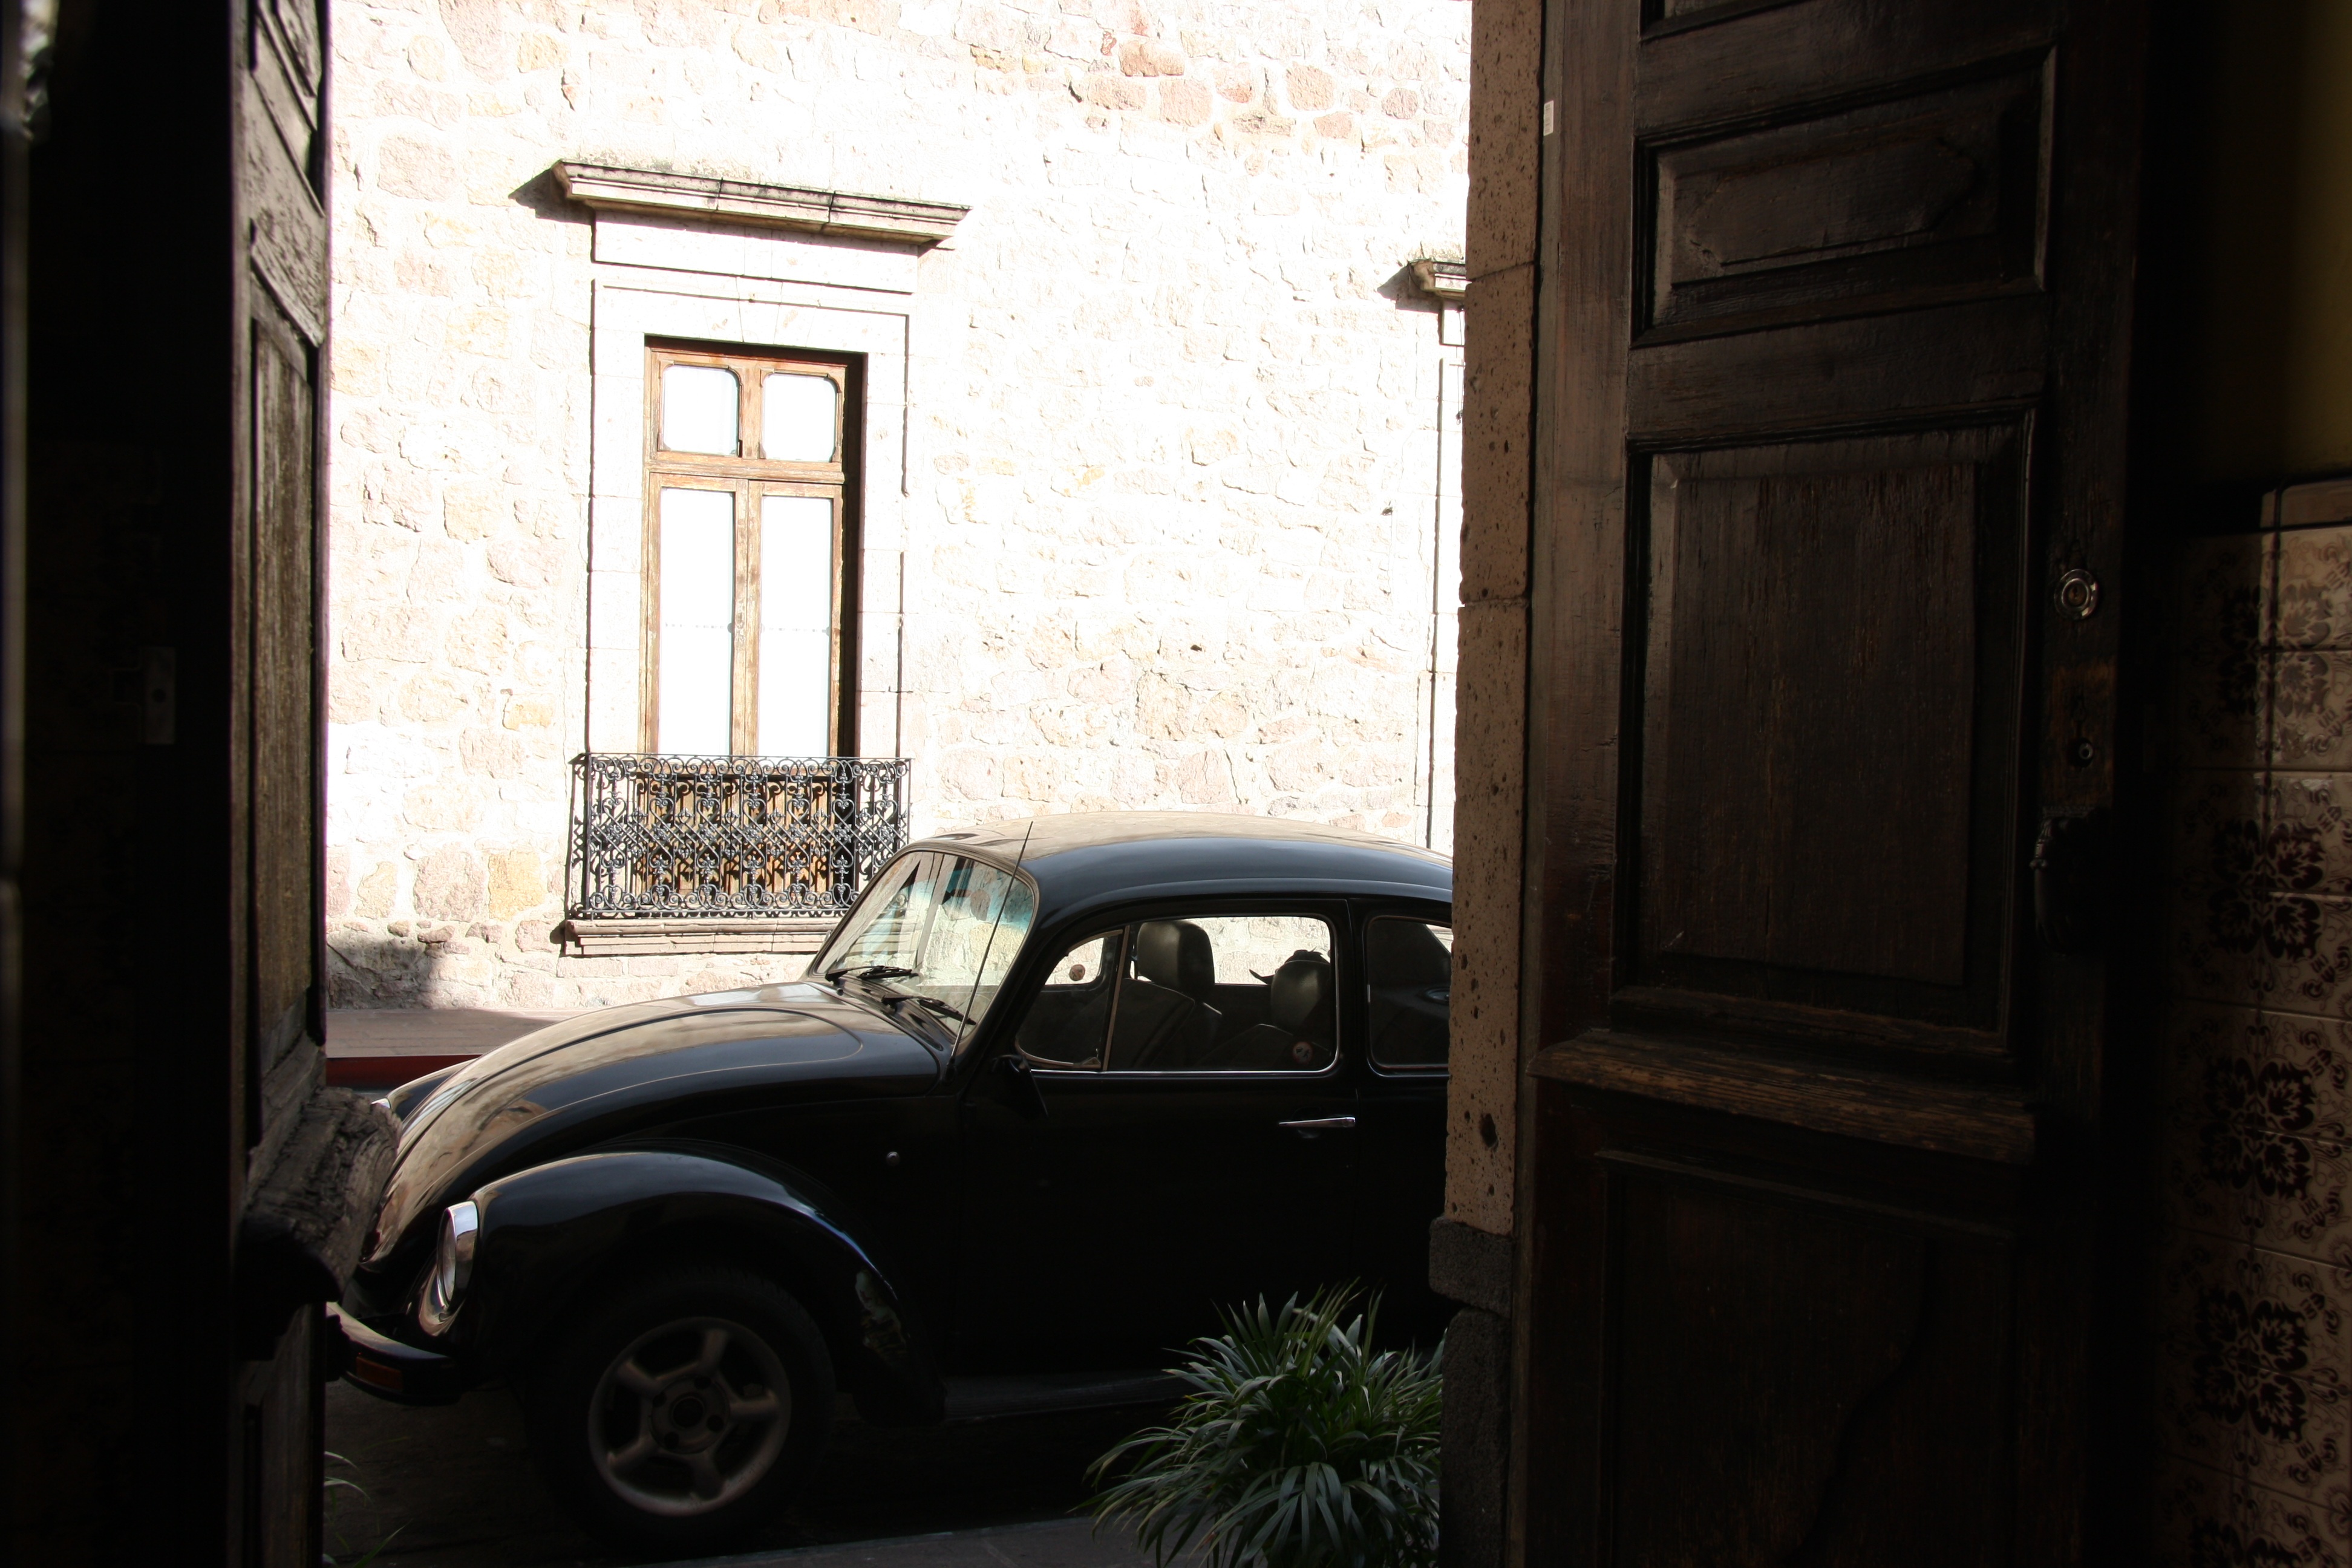
car, vehicle, lighting, door, vintage car, future, inspiration, classic, beetle, land vehicle, volkswagen beetle, automobile make